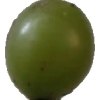
Label: grape